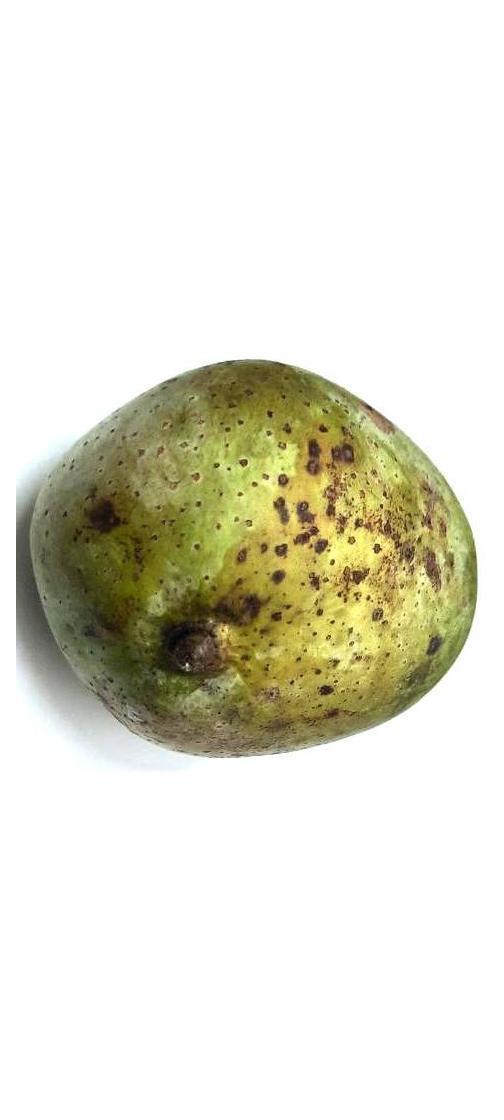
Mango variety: Fazli Classic